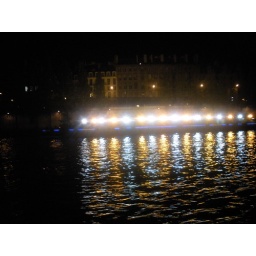
boat ride under the eiffel tower